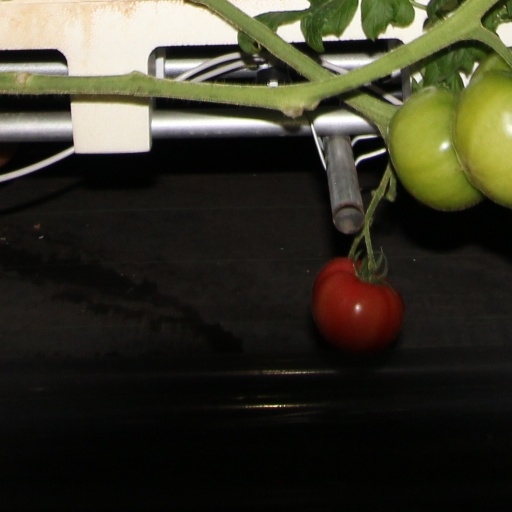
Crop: tomato